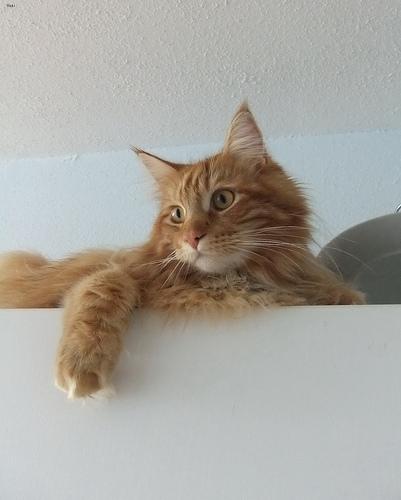
Breed: Maine Coon